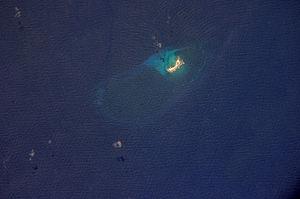
La Isla de Aves est une petite île des Antilles de 375 m de long pour 50 m de large. Elle se situe à 205 km à l'ouest de la Guadeloupe et à 230 km de la Dominique. Elle fait partie des Dépendances fédérales du Venezuela.
La Guadeloupe, en créole guadeloupéen : Gwadloup, et en langues amérindiennes : Karukera, est une île française de l'archipel des Antilles, en réalité un archipel composé de deux parties principales : la Grande-Terre à l'est et la Basse-Terre à l'ouest, séparées par un bras de mer « la Rivière-Salée ». La Guadeloupe est aussi par extension administrative un département français, une région mono-départementale de l'Outre-mer français et une région ultrapériphérique européenne, située dans les Caraïbes ; son code départemental officiel est le « 971 ». Elle est membre de l’OECS.